Veljko Basić

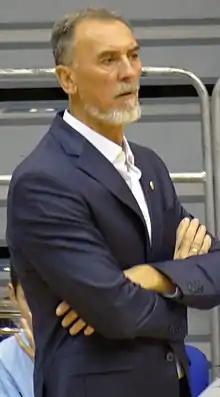

Veljko Bašić (born ) is a Bosnian former volleyball player and coach. He was the coach of the Turkey men's national volleyball team at the 2011 Men's European Volleyball Championship.